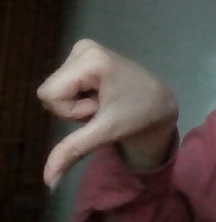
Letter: waw